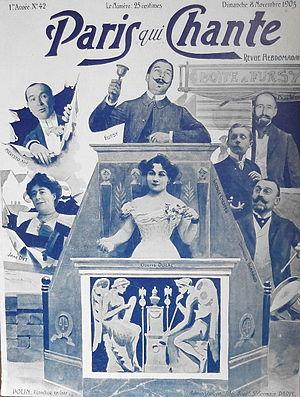
Description
Odette Dulac, nom de scène de Jeanne Latrilhe, est une artiste lyrique, une chanteuse et une femme de lettres française née à Aire-sur-l'Adour le 14 juillet 1865 et morte à Barbizon le 3 novembre 1939.